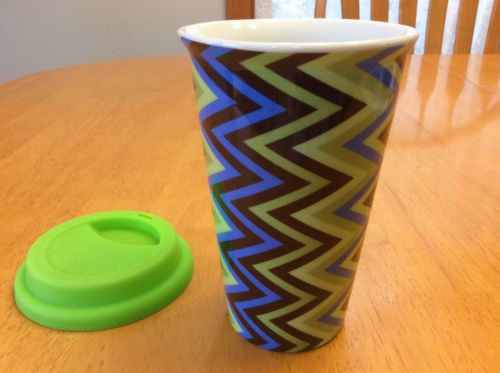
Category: mug